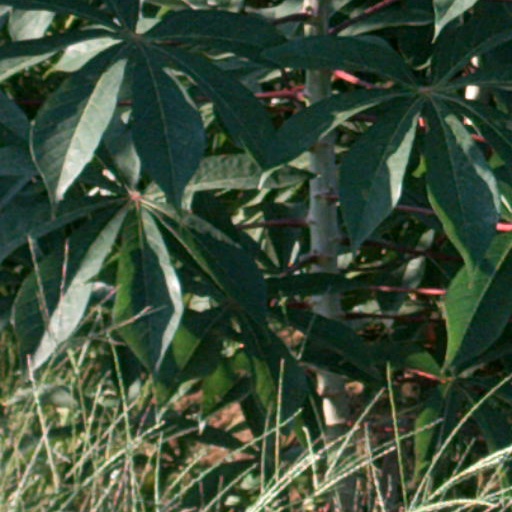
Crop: cassava